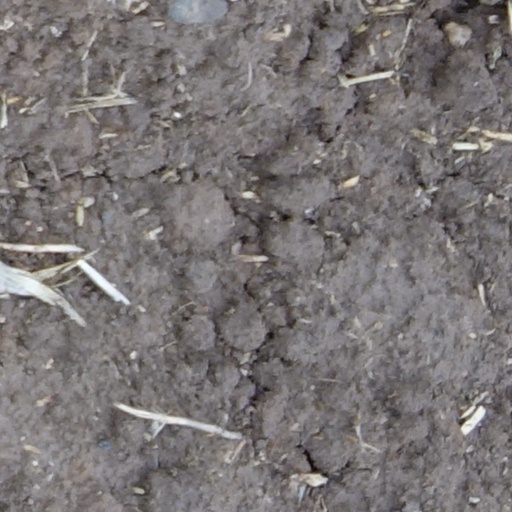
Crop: wheat